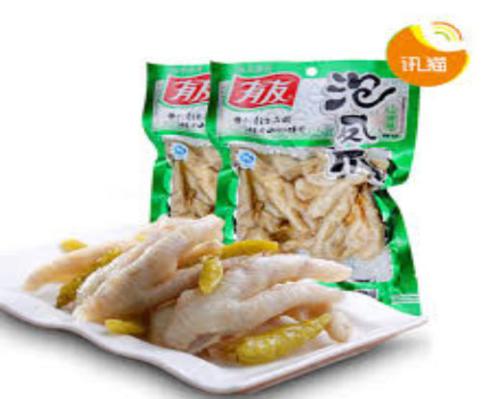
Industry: Food